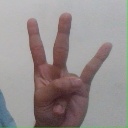
अक्षर: क्ष